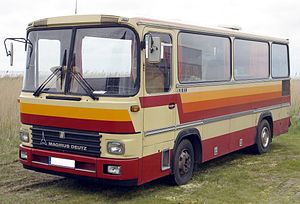
Clubbus
Magirus-Deutz R81 ombygget til autocamper
En clubbus er en turistbus, hvis længde ligger betydeligt under længden på en normal turistbus. Bussens karrosseri ligner dermed enten en normal turistbus fra samme fabrikant eller er optisk enestående og bygget på platformen fra en lille lastbil.